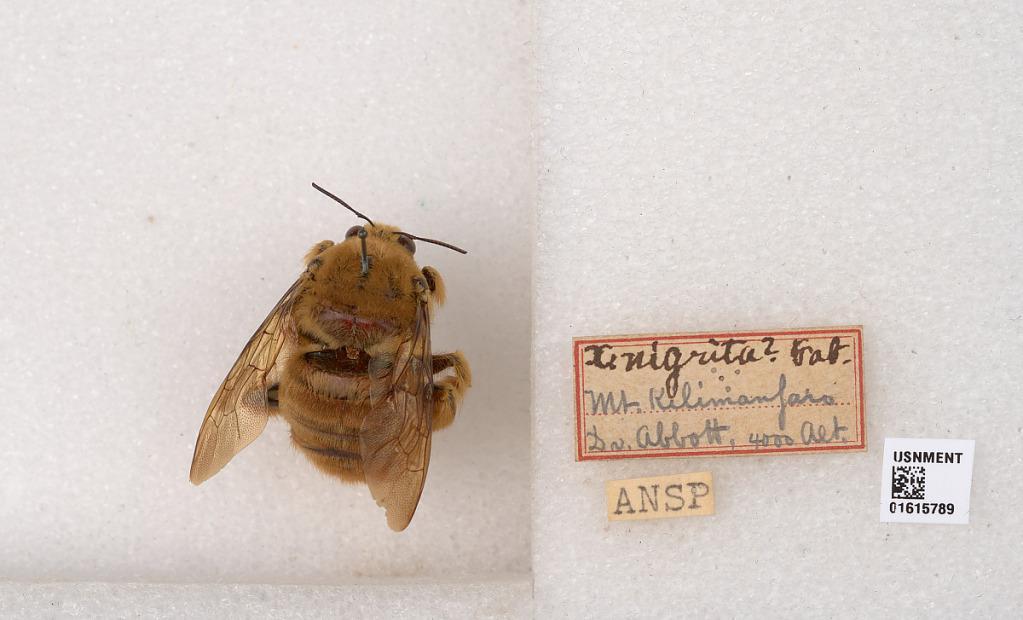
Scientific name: Xylocopa (Koptortosoma) nigrita (Fabricius)
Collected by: D. Abbott
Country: Tanzania
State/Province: Klimanjaro
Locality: Mt. Kilimanjaro